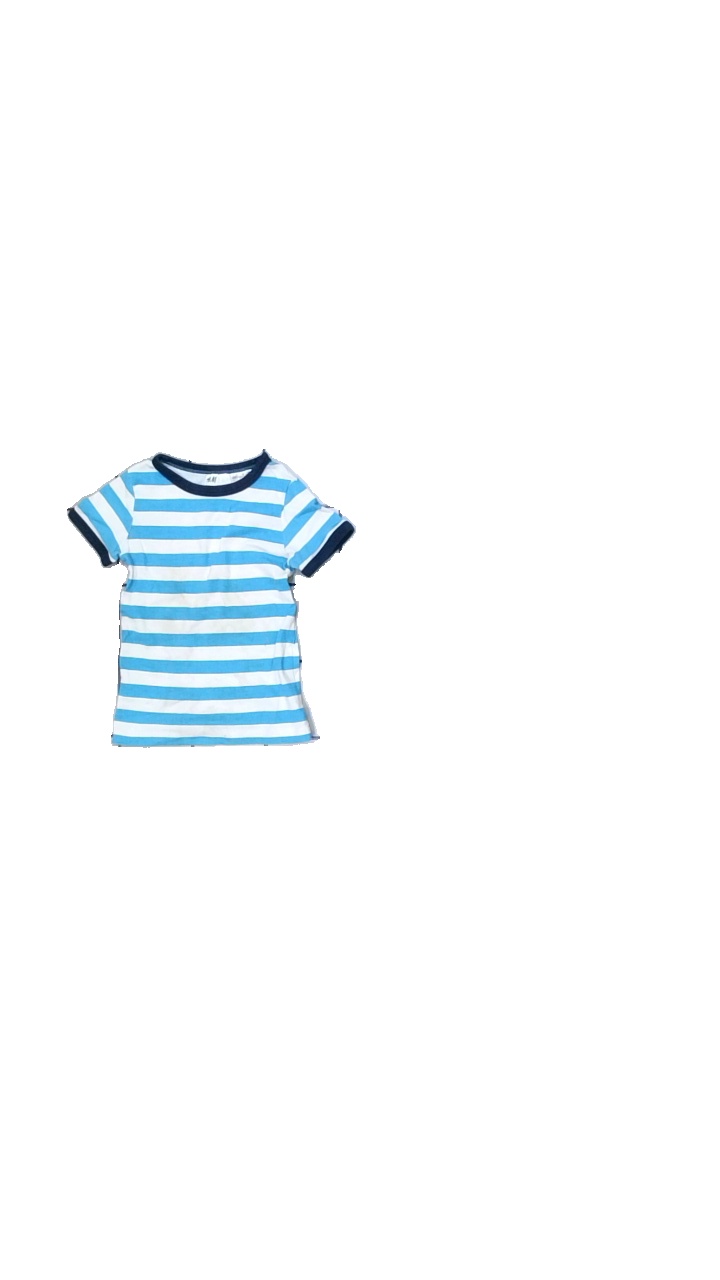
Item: T-shirt (Children)
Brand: H&m
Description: randig t-shirt med stora fläckar fram
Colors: Blue, White
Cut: Regular
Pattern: Striped
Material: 100% cotton
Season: All
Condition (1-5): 2
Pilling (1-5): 5
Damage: fläckar
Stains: Major
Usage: Export
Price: <50